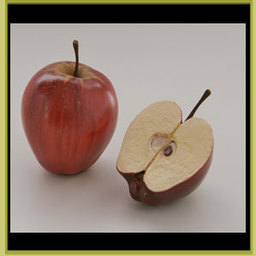
Label: Apple